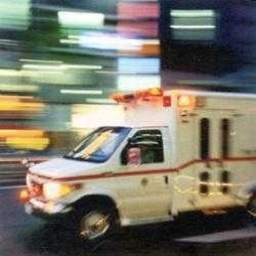
Label: ambulance